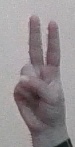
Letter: taa